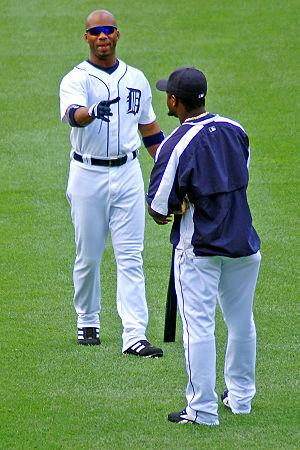
Craig Keystone Monroe est un ancien joueur de champ extérieur de baseball.